Question: Please indicate a possible affordance area of bicycle that can be used for sitting
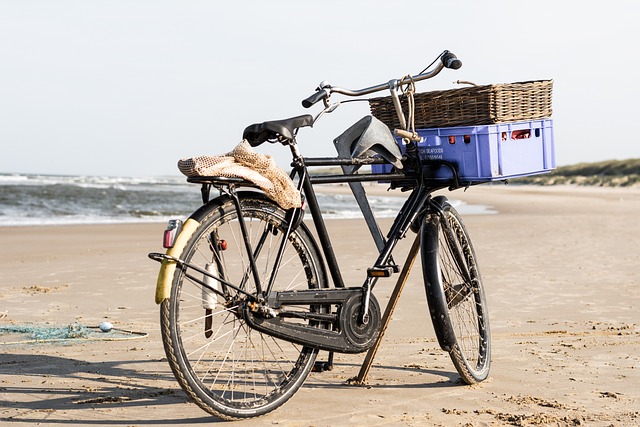
Answer: [244, 117.5, 318, 145.5]